Sponge spicule

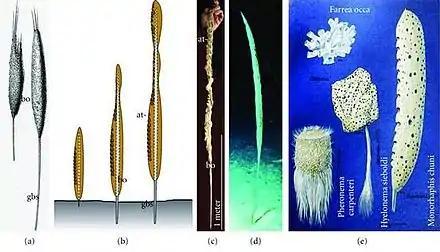
Shown right: Glass sponges (hexactinellids) may live 15,000 years.Shown left: The largest biosilica structure on Earth is the giant basal spicule from the deep-sea glass sponge "Monorhaphis chuni".

The largest biosilica structure on Earth is the giant basal spicule from the deep-sea glass sponge "Monorhaphis chuni". The diagram on the right shows: